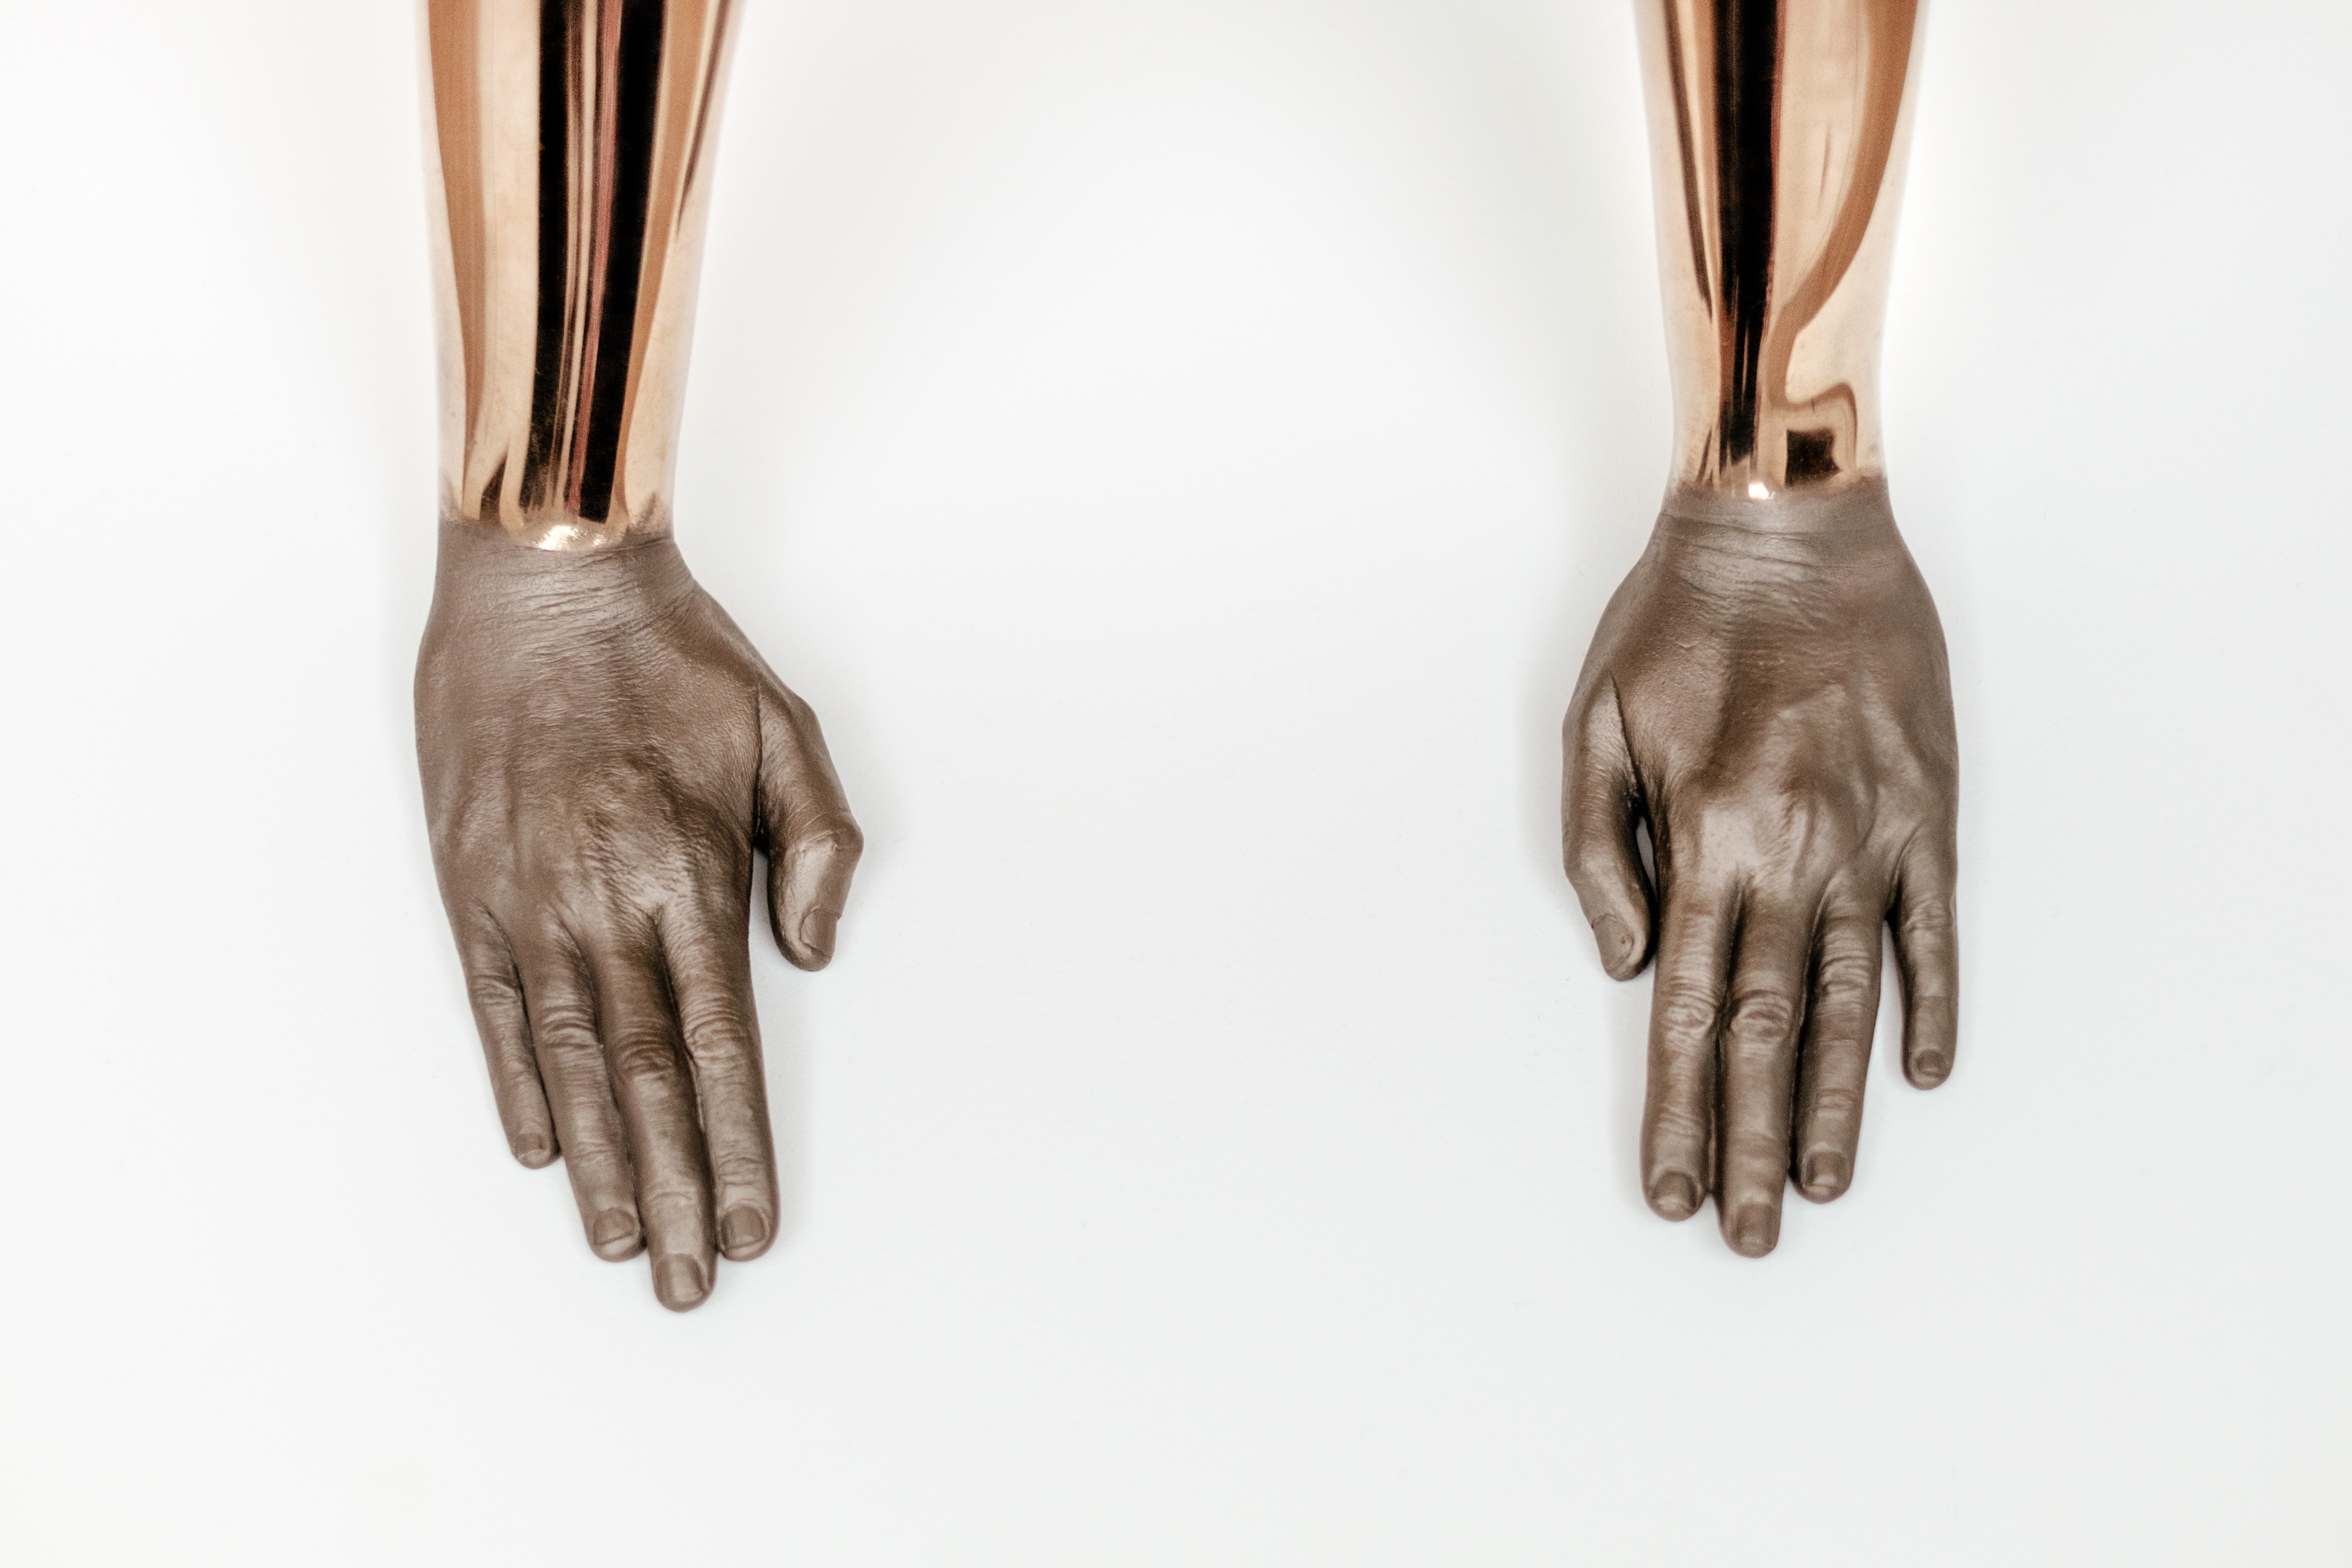
hand, wood, finger